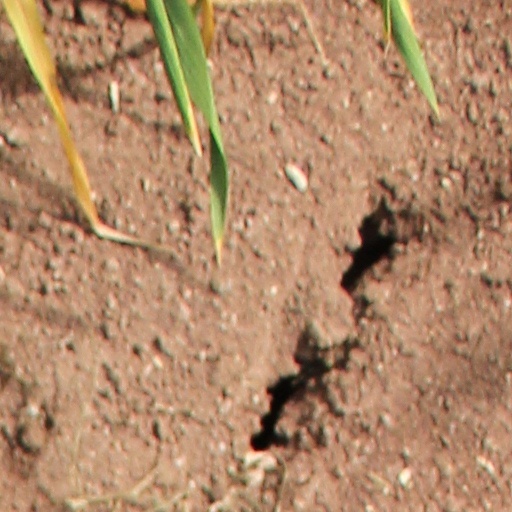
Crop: wheat